Life of L. Ron Hubbard from 1911 to 1950

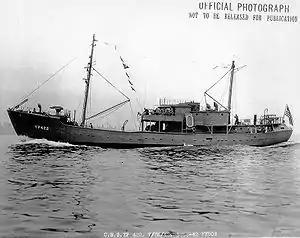
Hubbard's first command was a yard patrol boat in Massachusetts. He was relieved of command after complaints from the commandant of the Navy Yard.

From July to December 1940, Hubbard and his wife traveled to Alaska and back aboard his ketch "Magician". The ship's engine broke down only two days after setting off and Hubbard had to raise funds to repair it. making it back to Puget Sound on December 27, 1940. After returning from Alaska, Hubbard applied to join the United States Navy. His friend Robert MacDonald Ford sent a letter of recommendation describing Hubbard as "one of the most brilliant men I have ever known". Ford later said that Hubbard had written the letter himself: "I don't know why Ron wanted a letter. I just gave him a letter-head and said, 'Hell, you're the writer, you write it!'" His application was accepted and Hubbard was commissioned as a lieutenant junior grade in the United States Naval Reserve on July 19, 1941.